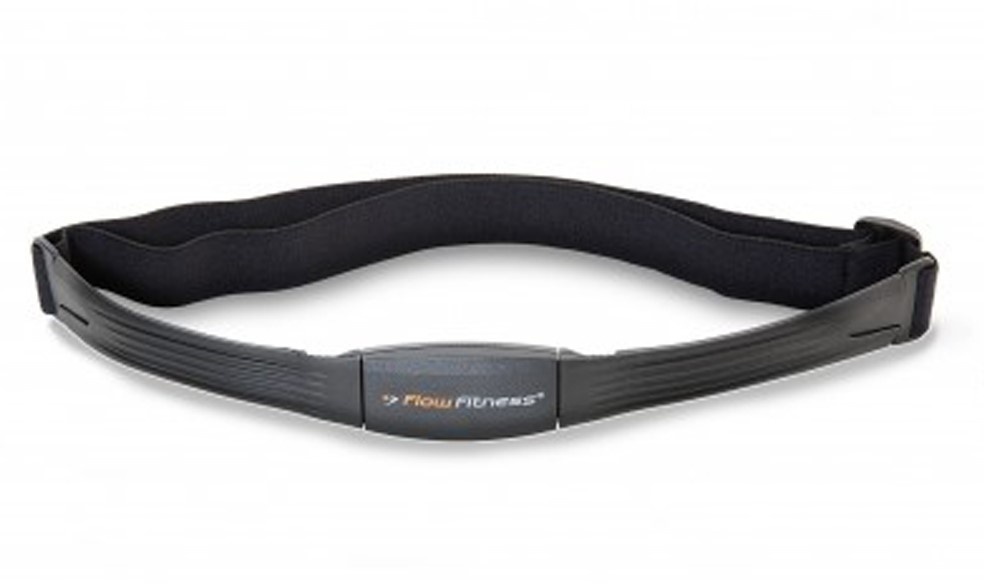
Flow Fitness 5 kHz Chest Belt / Heart Rate Strap
Stay informed of your heart rate during exercise with the Flow Fitness 5 kHz Chest Strap / Heart Rate Strap. This comfortable chest strap is easy to put on and provides accurate heart rate measurements during every workout. The chest strap is also machine washable, so you can easily clean it after every workout. The chest strap is compatible with most flow fitness equipment, so you can easily monitor and analyze your training. Features of the Flow Fitness 5 kHz Chest Strap / Heart Rate Strap Comfortable and easy to use Provides accurate heart rate readings Machine washable
Brand: Flow Fitness
Category: Sporting Goods > Fitness & General Exercise Equipment > Cardio > Cardio Machine Accessories & Parts > Exercise Bike Accessories & Parts > Exercise Bike Heart Rate Monitors